Working Class Boy (memoir)

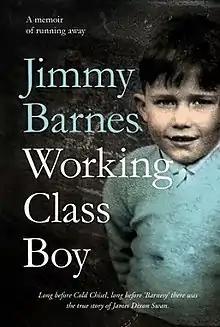

Working Class Boy is a 2016 memoir by Jimmy Barnes. It is about Barnes' childhood in Glasgow and Adelaide. Barnes details his childhood in Glasgow up until him joining Cold Chisel.